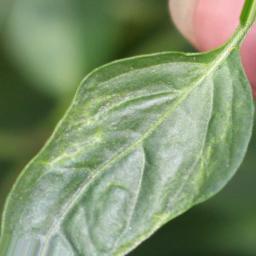
Label: mites_and_trips